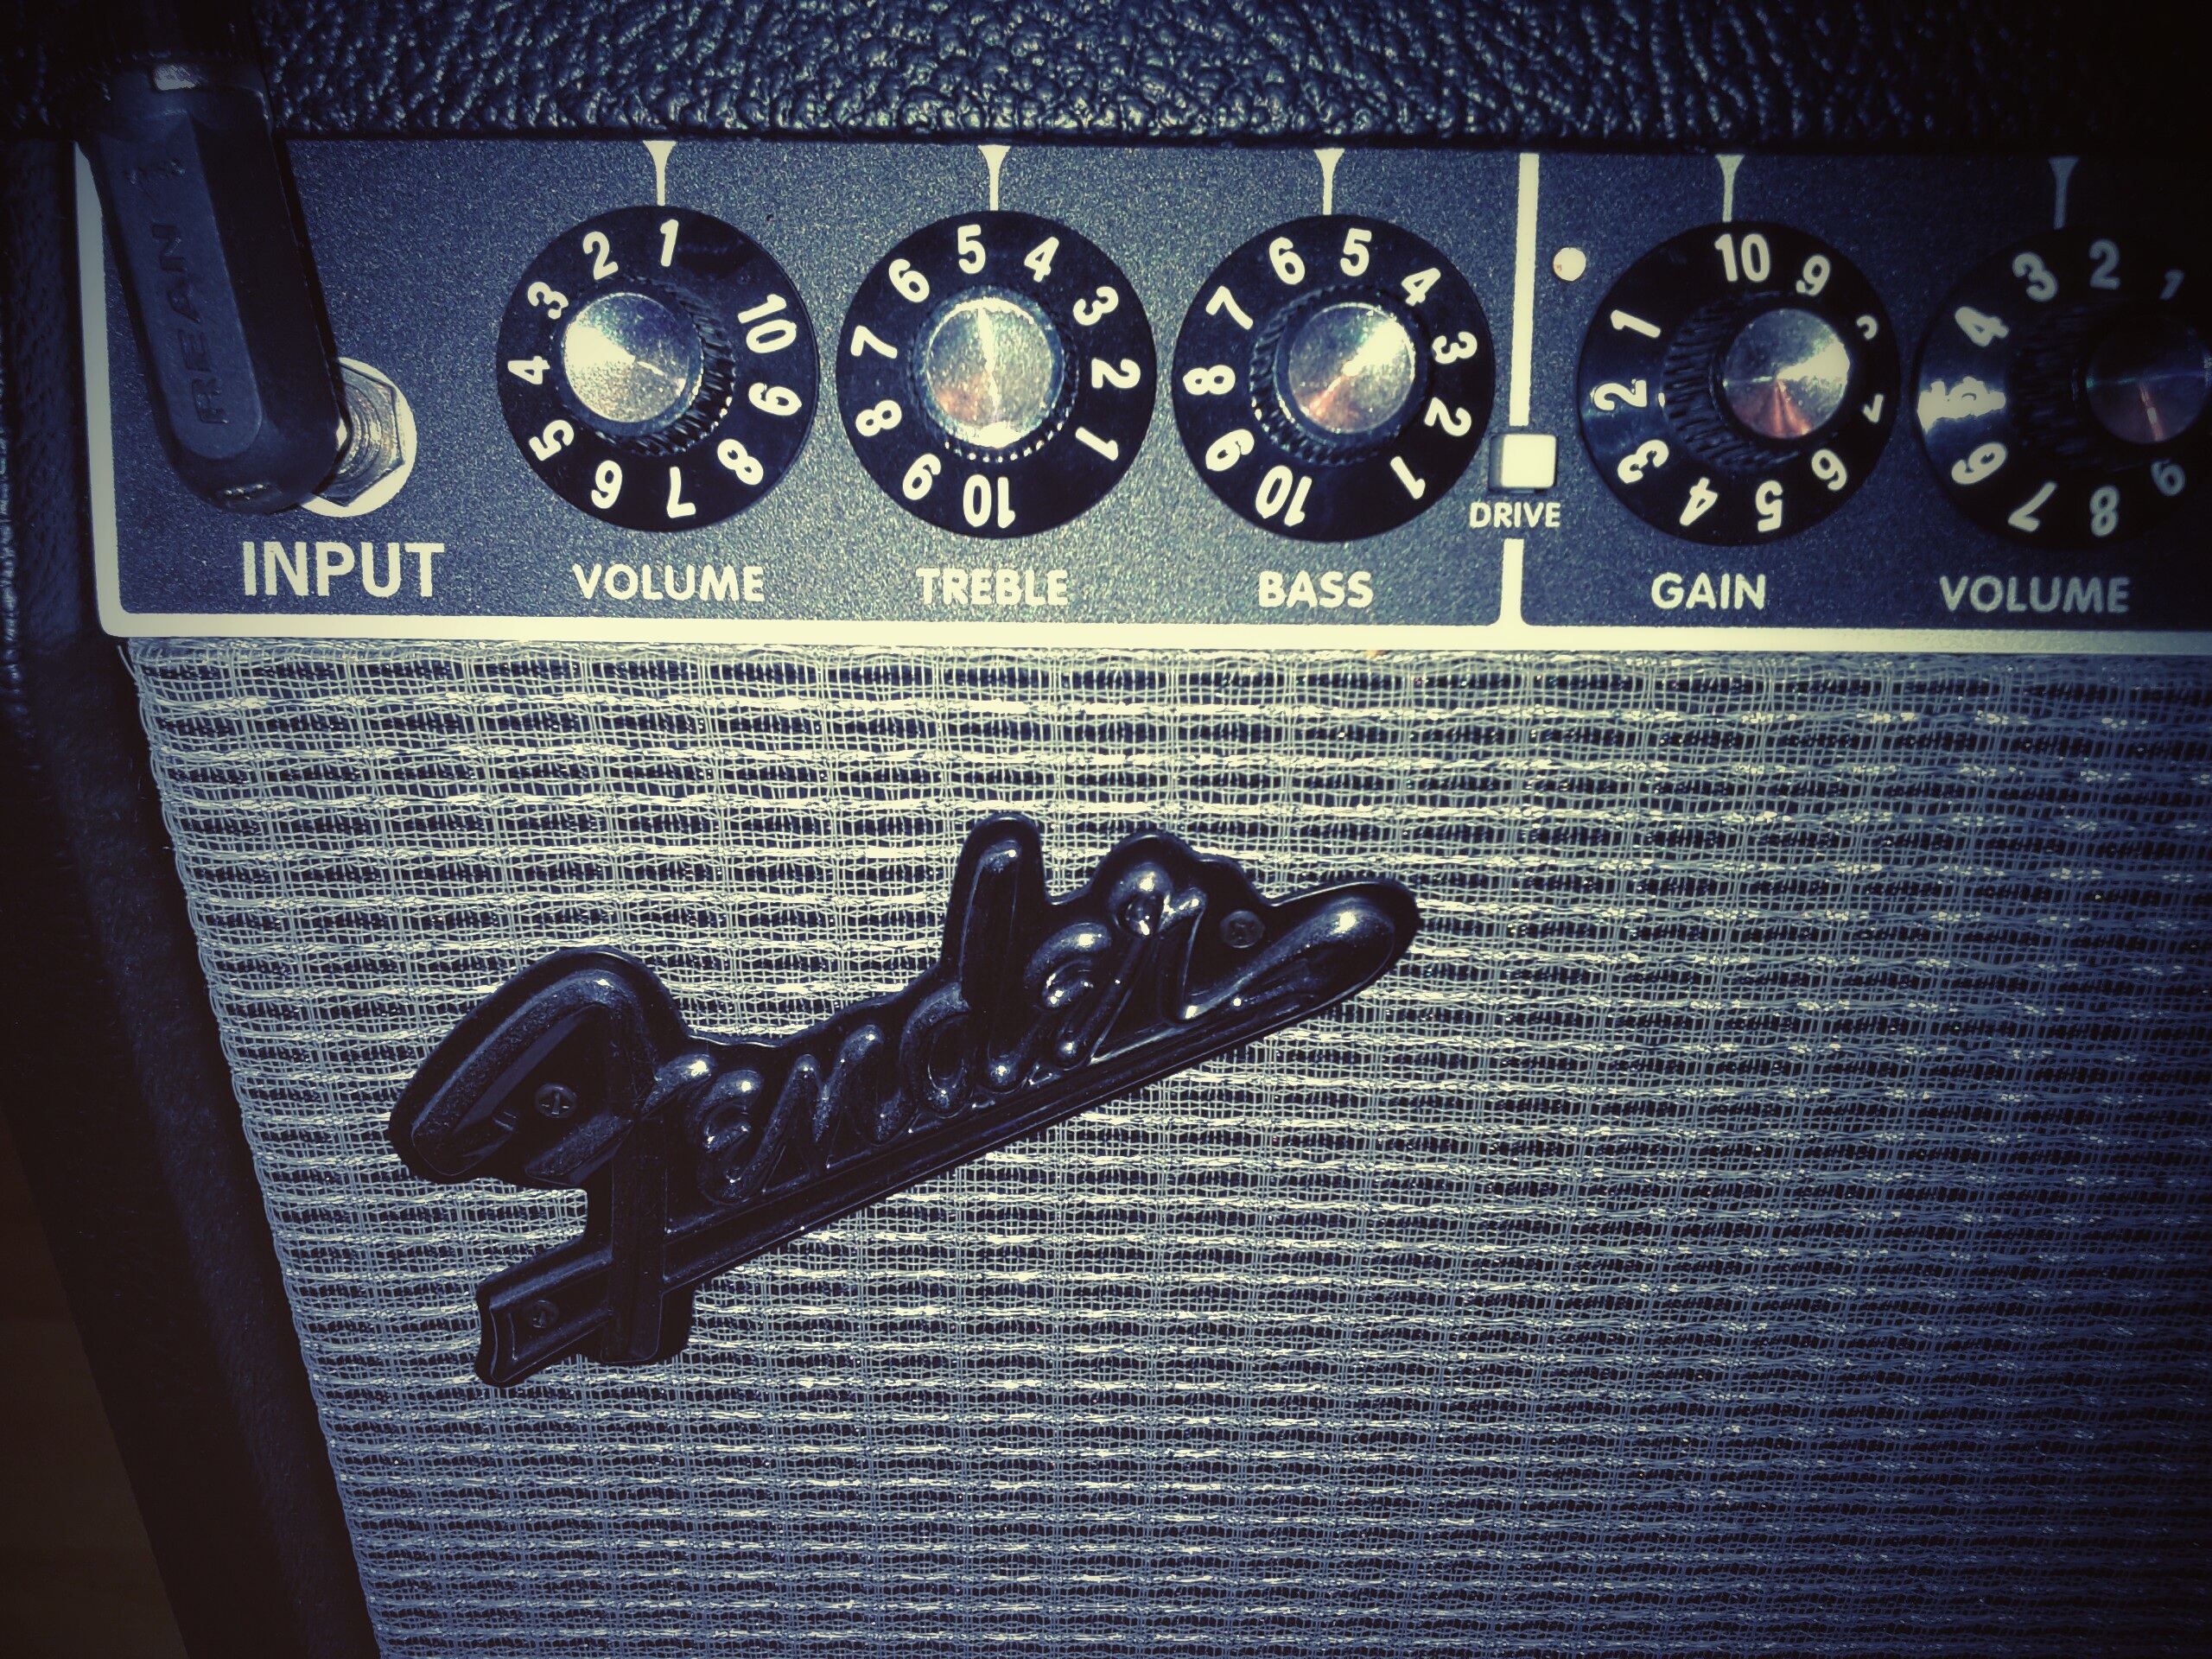
vintage, guitar, tube, band, black, amplifier, musical instrument, amp, speakers, electronic instrument, e guitar amps